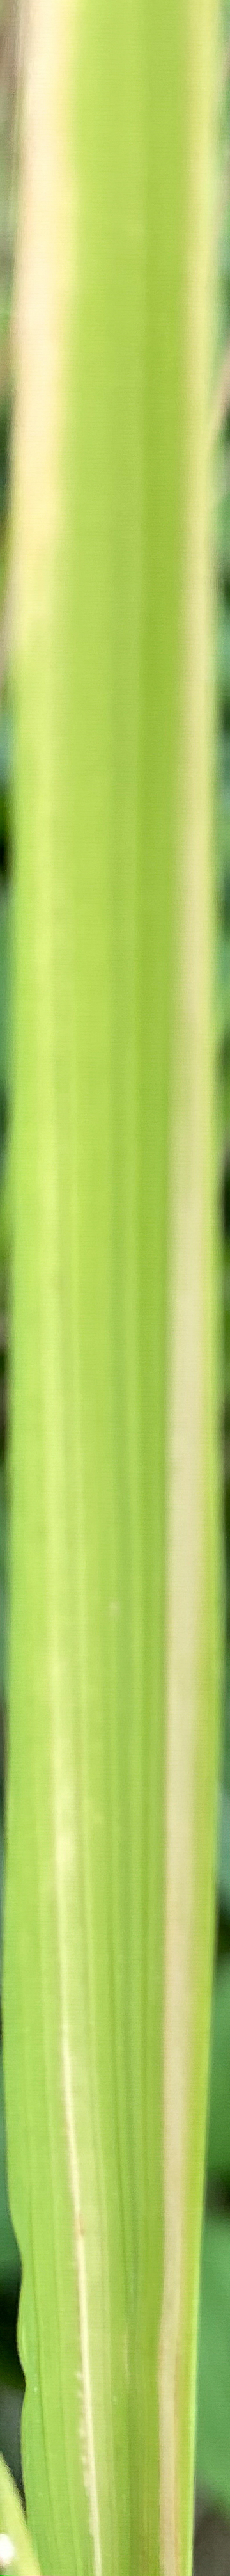
Nhãn: N